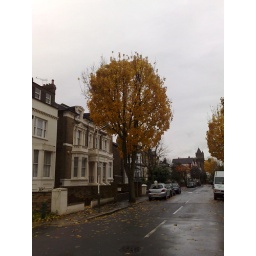
Lovely trees along the road in autumn